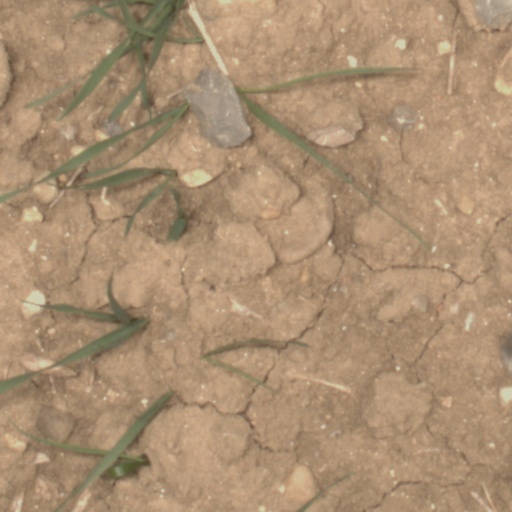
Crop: wheat